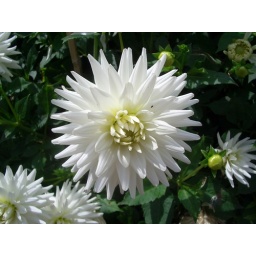
A white flower in Oxburgh Hall gardens.